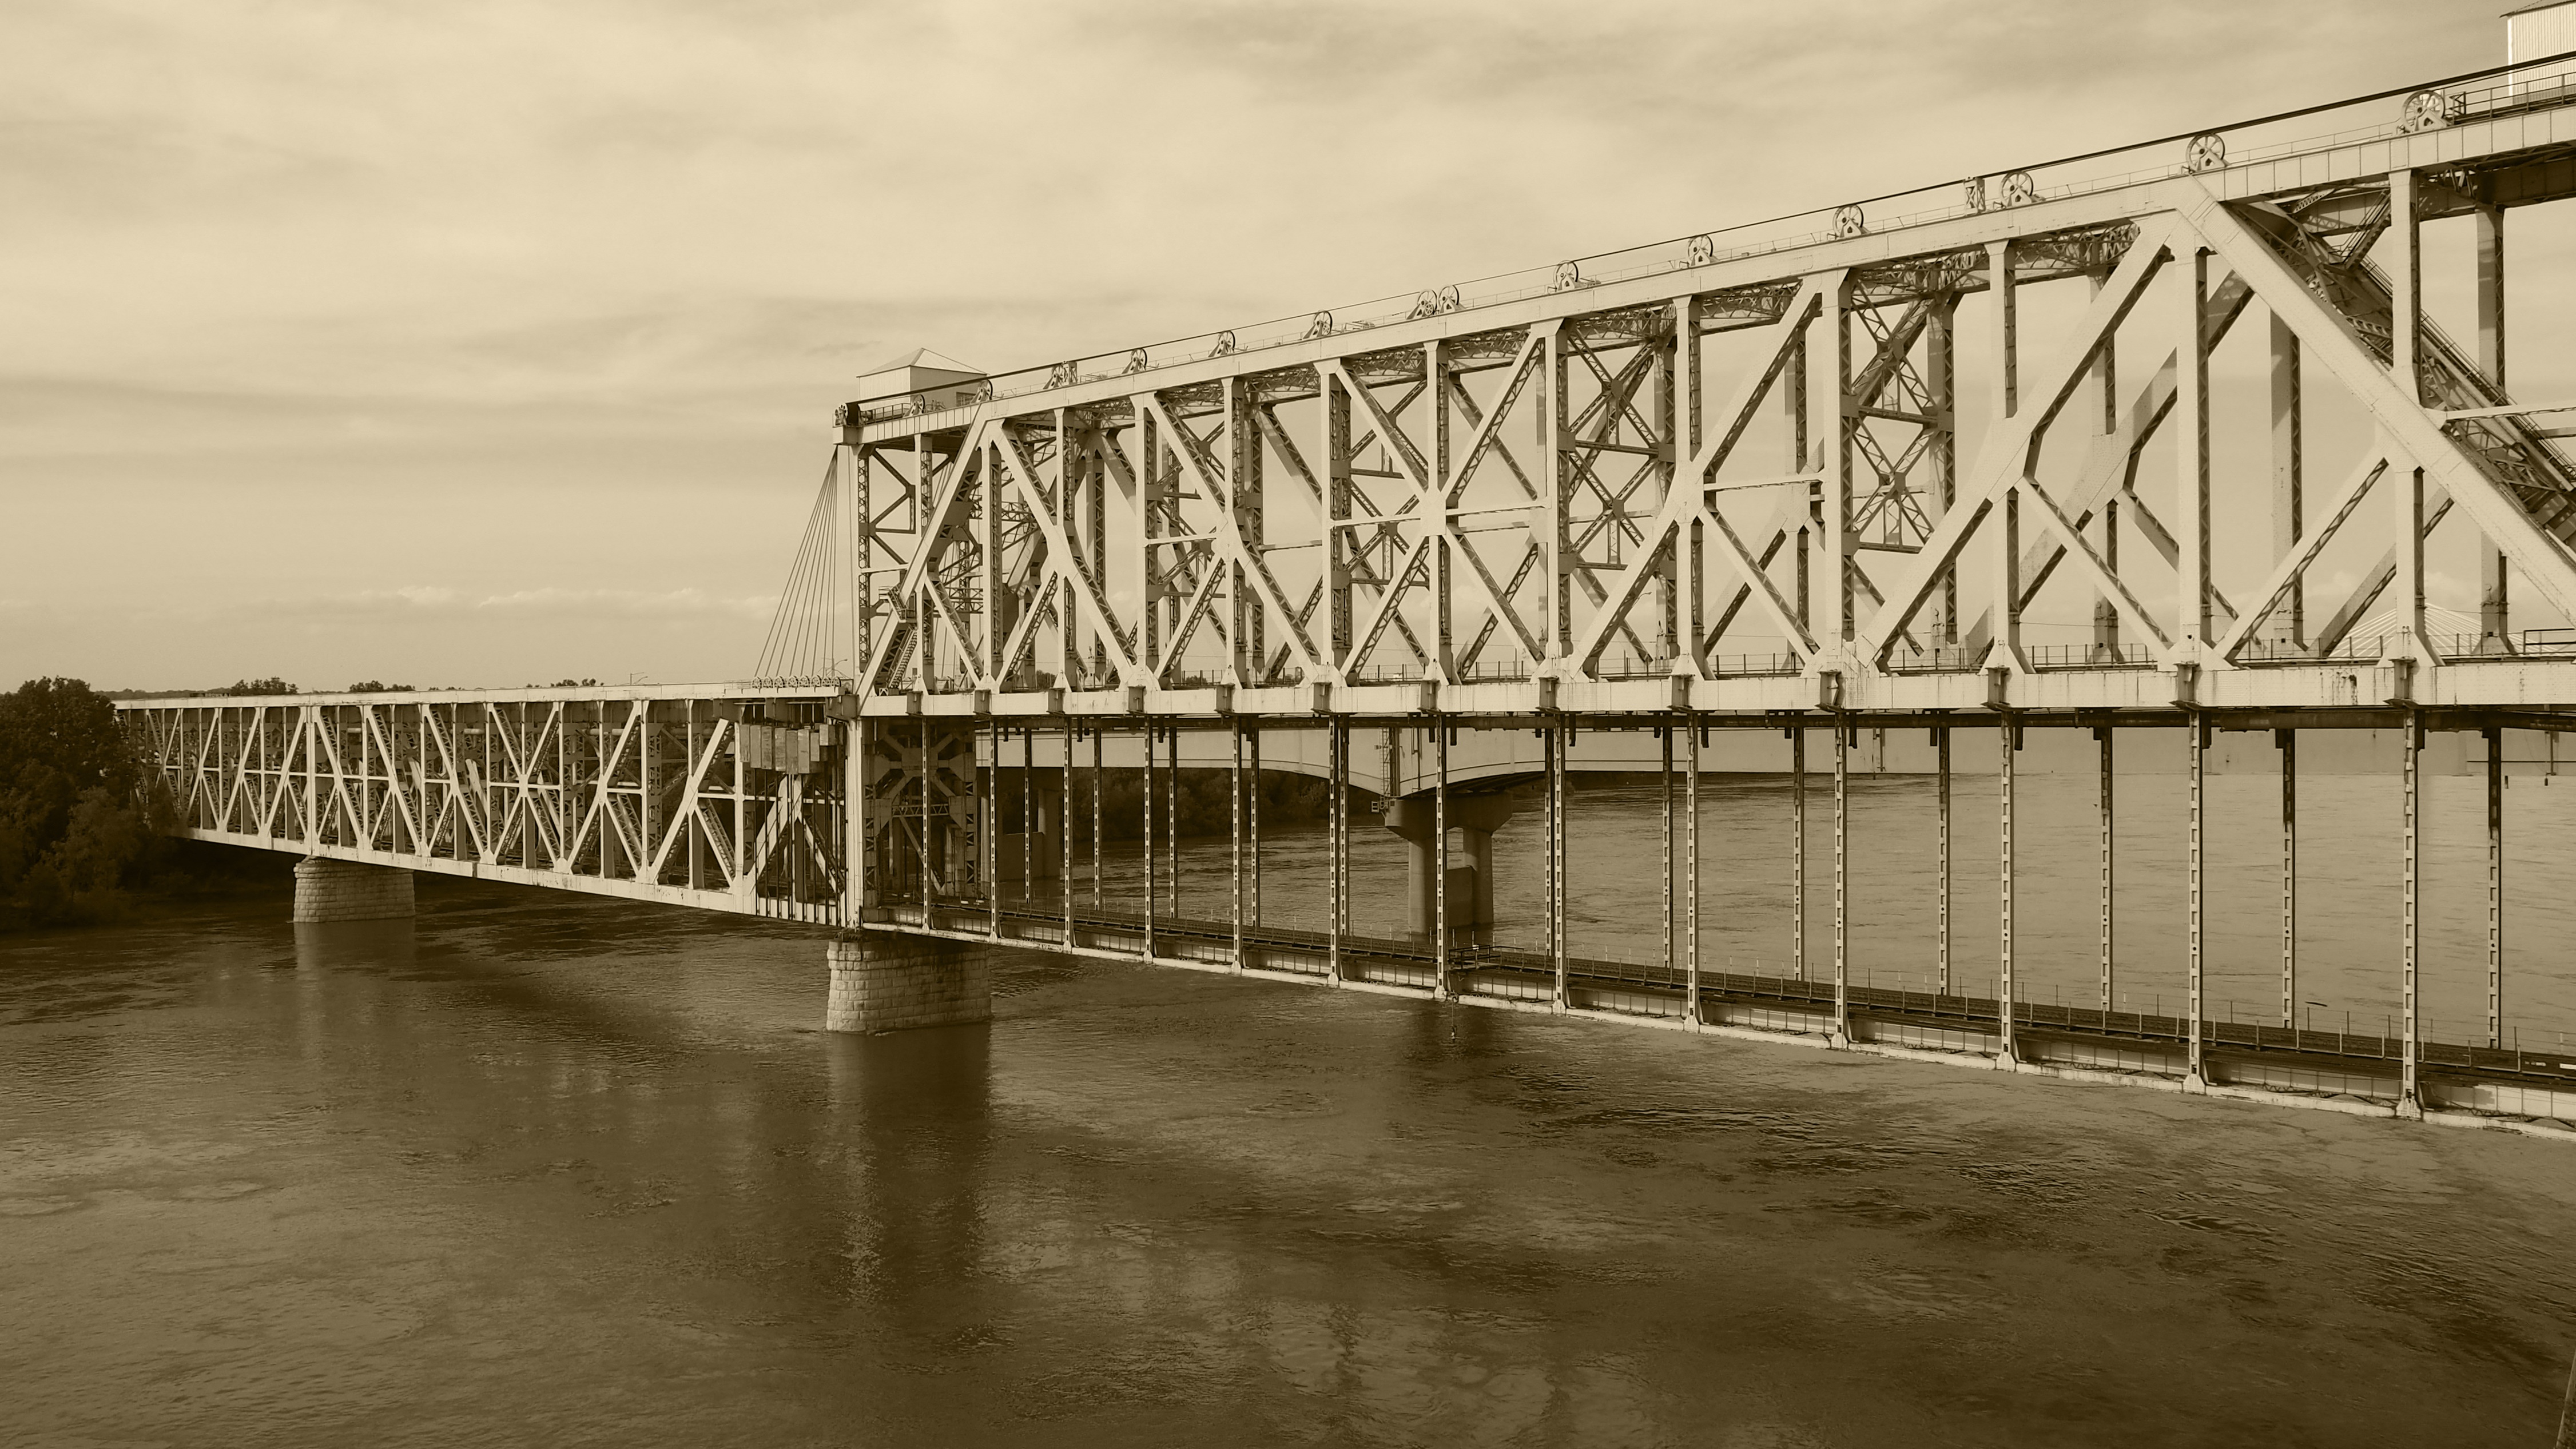
water, black and white, architecture, bridge, pier, river, walkway, downtown, transport, line, reflection, monochrome, shape, truss bridge, urban area, monochrome photography, missouri river, nonbuilding structure